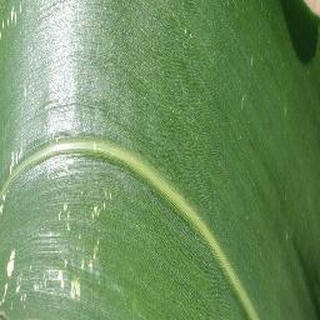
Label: healthy_corn